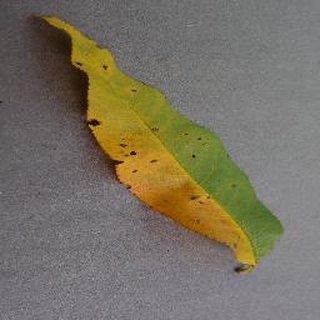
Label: peach_bacterial_spot